2017 EFL Championship play-off final

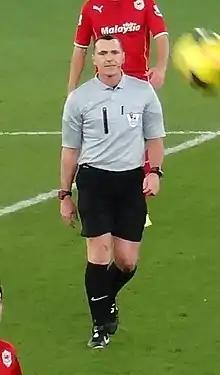
Neil Swarbrick "(pictured in 2013)" was the referee for the match.

Reading's last appearance in the play-off final had been in 2011 when they lost 4–2 to Swansea City. Reading had never won a play-off competition, having previously lost to Bolton Wanderers in the 1995 First Division play-off final and to Walsall in the 2001 Second Division play-off final. Reading had also lost in the second-tier play-off semi-finals in 2003 and 2009. Huddersfield had an extensive history in the play-offs, including four appearances in the finals: promotions from the second tier in 1995 and from the third tier in 2004 and 2012, having lost the previous season. Prior to the 2017 final, Huddersfield had played twenty-two matches in league play-offs, winning eight, drawing eight and losing six. During the regular season, both teams had won their home fixtures against one another, with a 1–0 win for Reading in September and a win by the same scoreline in February for Huddersfield. The German-born Elias Kachunga was Huddersfield's top scorer for the season with 12 goals, while Reading's Kermorgant was his team's most prolific striker having scored 18 times prior to the semi-finals. Reading had last been in the top flight of English football in 2013 while Huddersfield had last experienced football at the highest domestic tier in the 1971–72 season.